Sedentary lifestyle

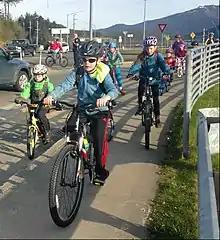
Gastineau Elementary Bike to School Day in Alaska, 2015

Adults and children spend long amounts of time sitting in a workplace or at a school, which is why interventions have been focused in these two areas. Mass media campaigns might also be able to reduce the amount of time spent sitting or lying down and positively affect the intention to be active physically.